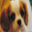
Label: dog